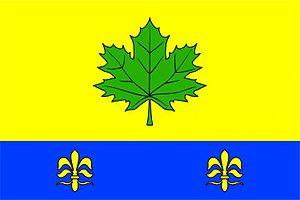
Javorník est une commune rurale du district d'Ústí nad Orlicí, dans la région de Pardubice, en Tchéquie. Sa population s'élevait à 263 habitants en 2017.